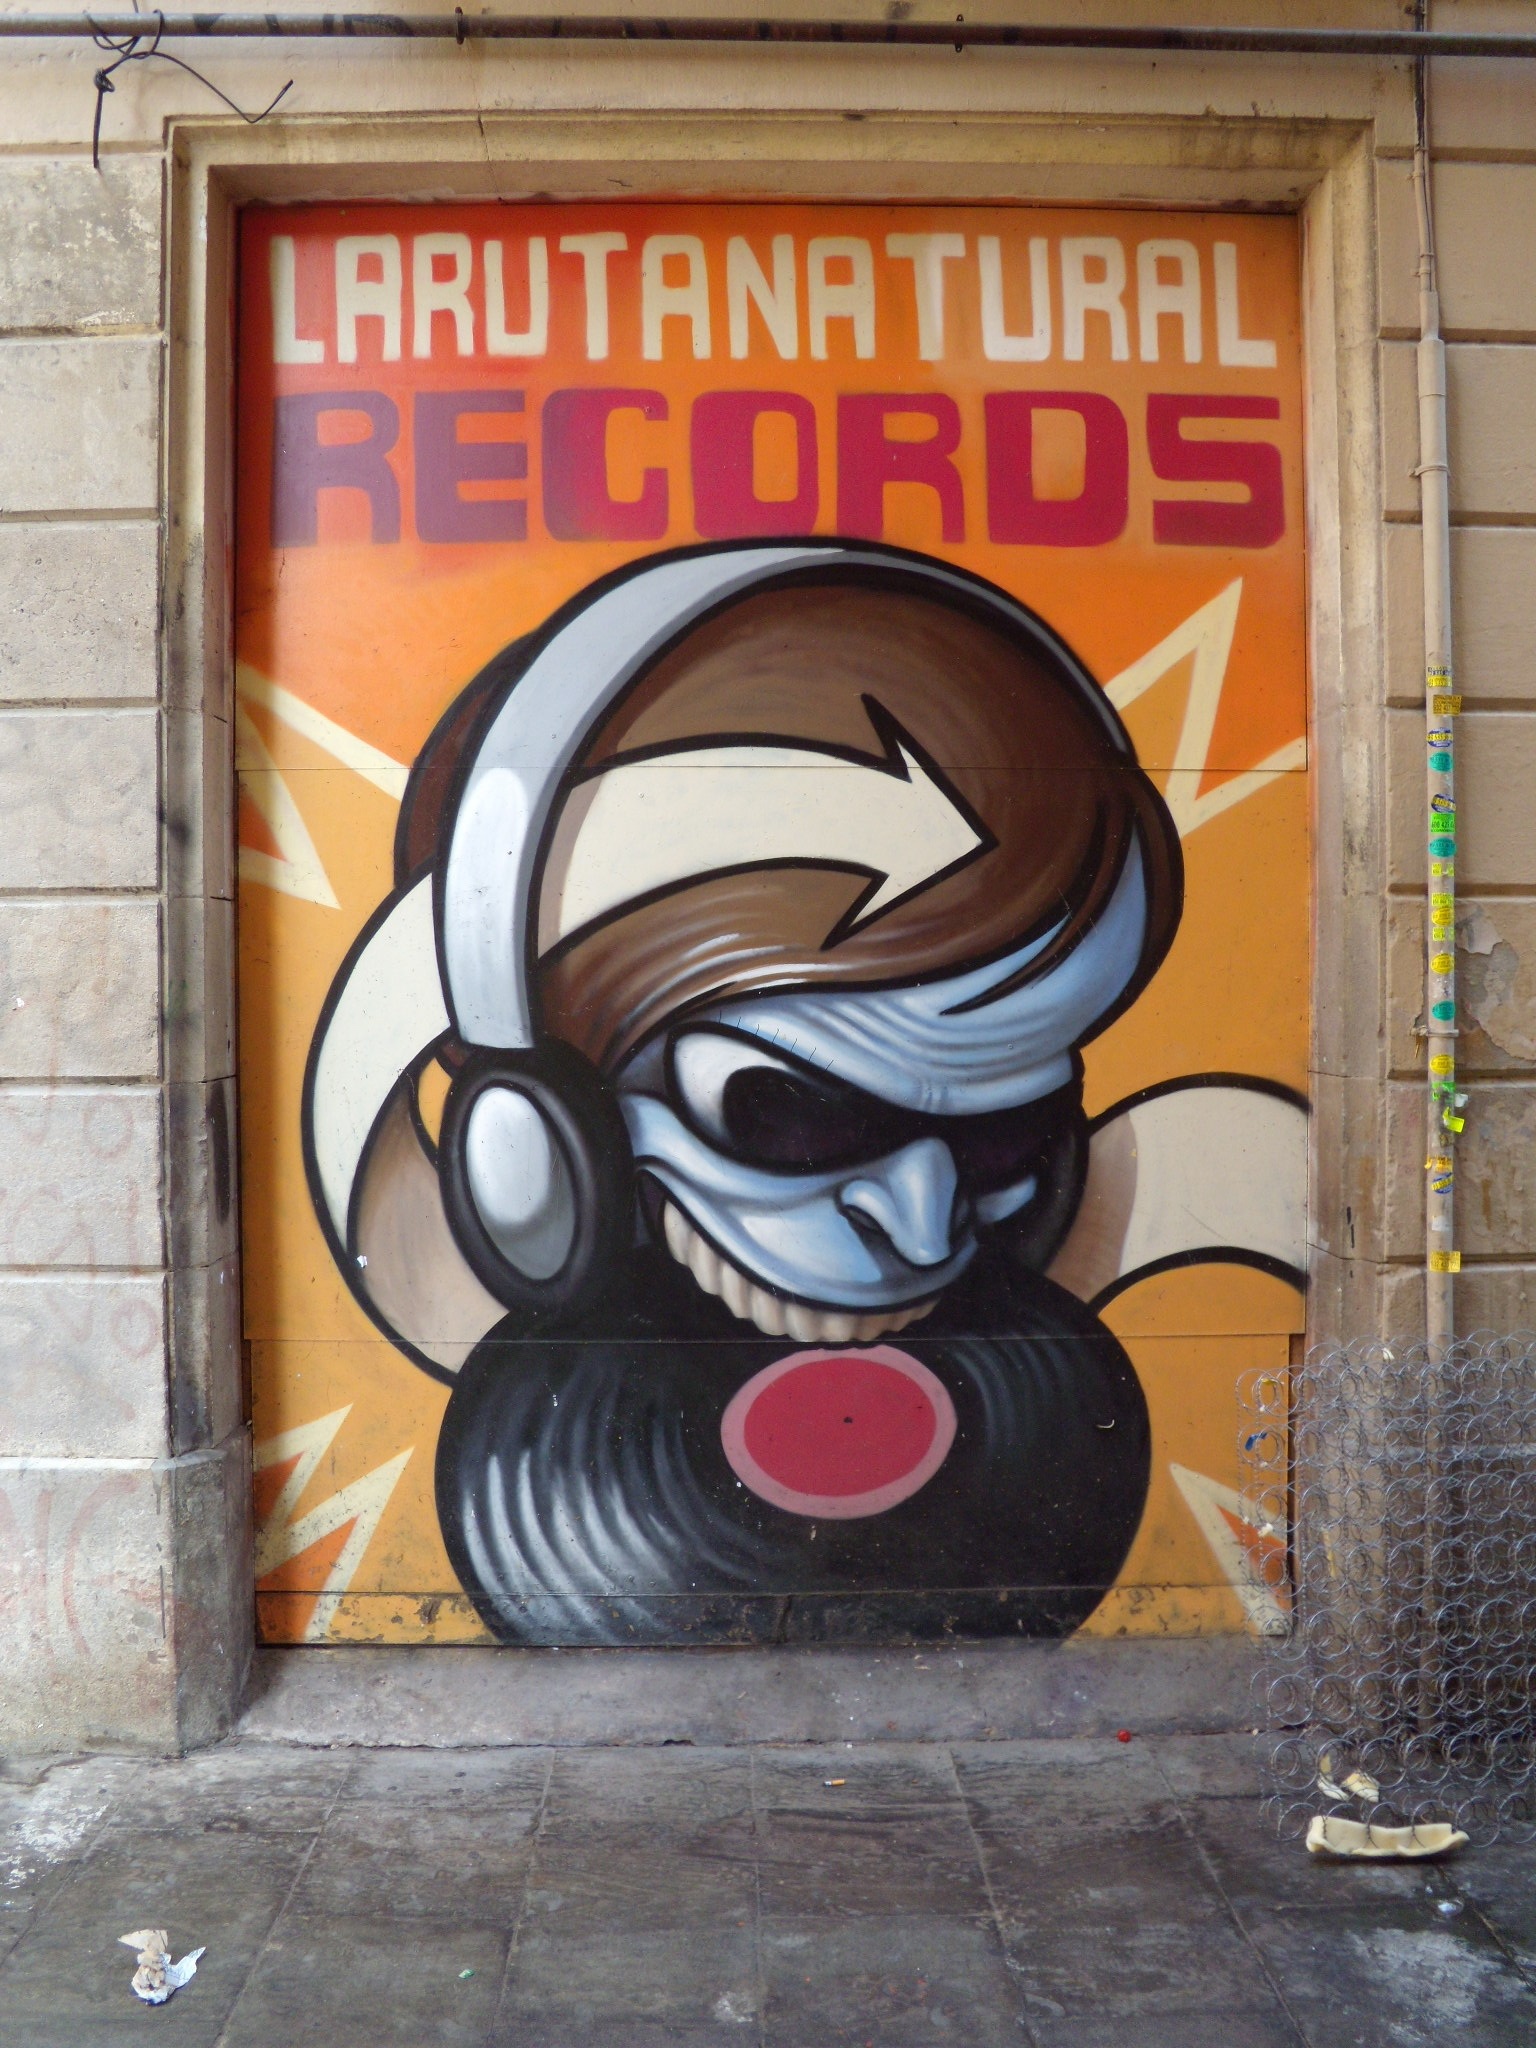
street, wall, graffiti, barcelona, street art, record shop, art, spain, mural, culture, record store